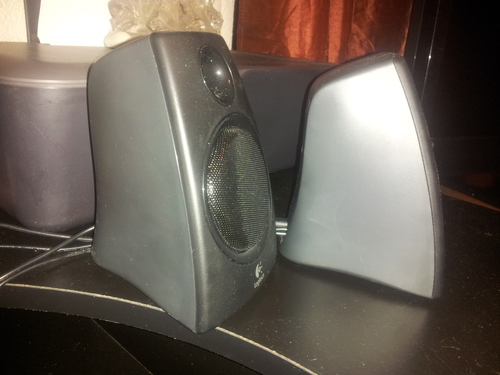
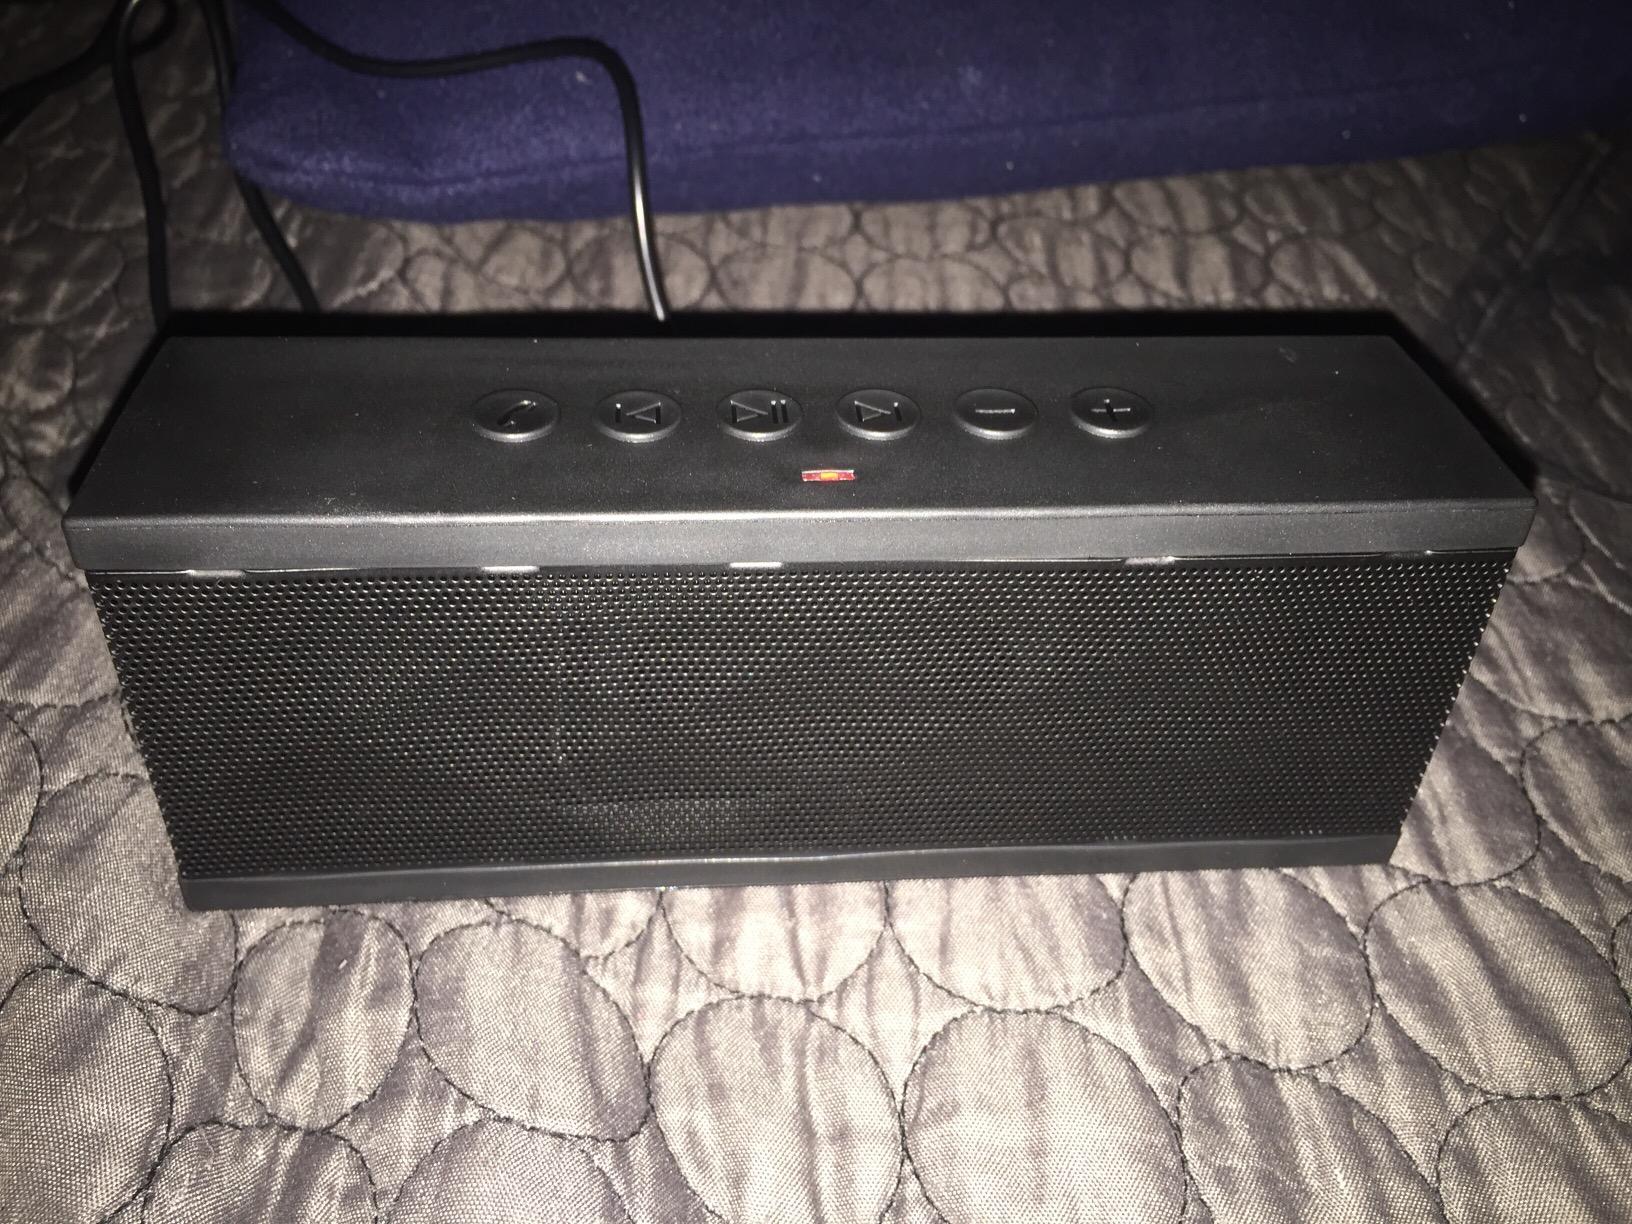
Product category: speaker
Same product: no